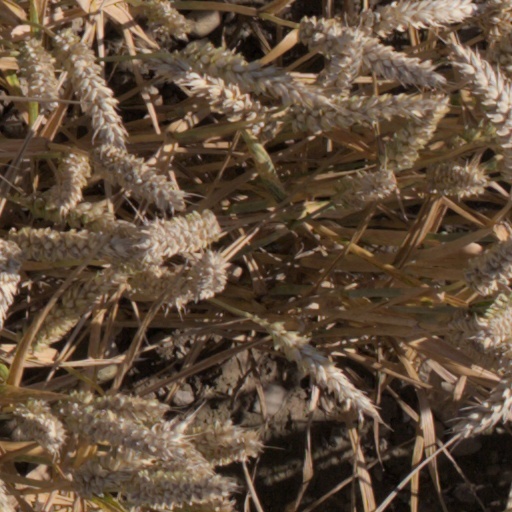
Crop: wheat